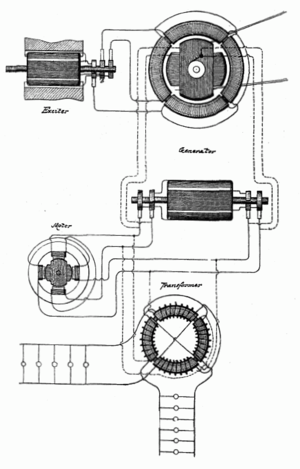
La guerre des courants est une controverse technique et industrielle qui s'est déroulée aux États-Unis, à la fin des années 1880. Elle est centrée sur l'opposition de Thomas Edison, partisan de l'utilisation du courant continu pour le transport et la distribution d'électricité, envers George Westinghouse et Nikola Tesla, promoteurs de l'utilisation du courant alternatif.